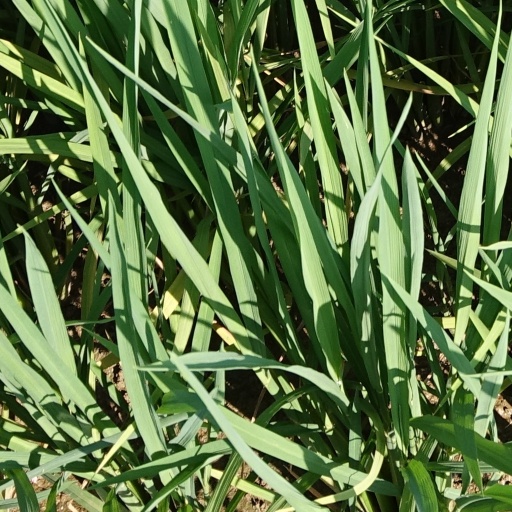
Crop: rice